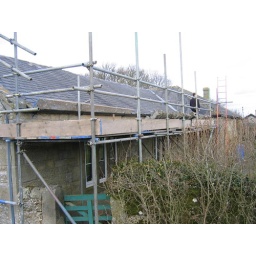
The scaffolding on the south side of the house is new this week. Most of the roof in the picture is coming off.